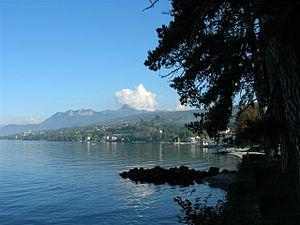
Publier est une commune française située dans le département de la Haute-Savoie, en région Auvergne-Rhône-Alpes. Elle est située dans le Chablais français, sur le lac Léman, entre Thonon-les-Bains à l'ouest et Évian-les-Bains à l'est, et face à Morges et Lausanne en Suisse. Avec 6 912 habitants au 1ᵉʳ janvier 2015, elle connaît une progression démographique forte avec +2,5 % par an depuis 1999.